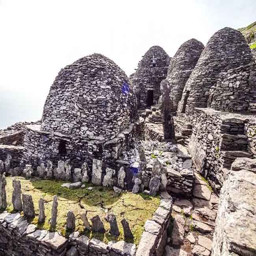
the site of an ancient monastic settlement which has since been opened to tourists .